John Brown & Company

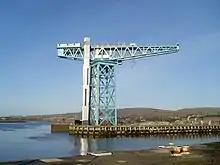
The refurbished Titan Crane at Clydebank, next to the fitting-out basin of the former John Brown & Co. shipyard.

The commercially successful John Brown Engineering division of the company, which made pipelines and industrial gas turbines and included other subsidiaries such as Markham & Co., continued to trade independently until 1986, when the industrial conglomerate Trafalgar House took it over.